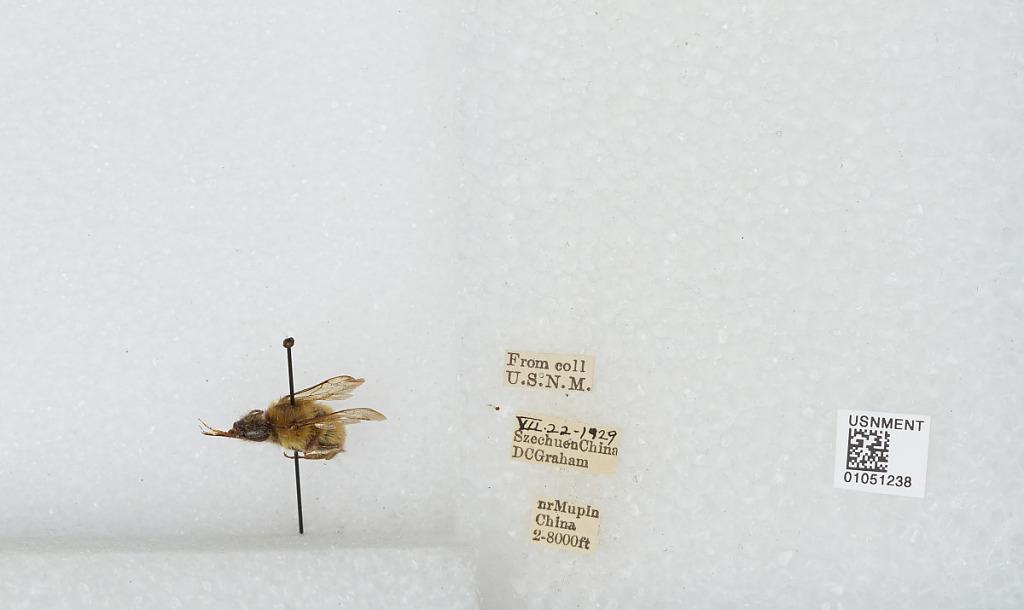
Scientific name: Bombus sp.
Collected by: D. Graham
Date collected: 1929-7-22
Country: China
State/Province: Sichuan
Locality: near Muping